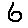
Label: 6